Nanni Galli

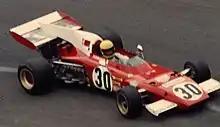
Galli driving for Ferrari at the 1972 French Grand Prix at Clermont-Ferrand.

Born in Bologna, Galli started his career in endurance racing. He won the Circuit of Mugello race in 1968 and finished second in the Targa Florio (with Ignazio Giunti) the same year. In the 1968 24 Hours of Le Mans, Galli and Giunti finished 4th in an Alfa Romeo T33/2. The following year at Le Mans, he shared a drive with Robin Widdows and they finished 7th in a Matra. Galli's final appearance at Le Mans was in 1970, where he shared an Alfa Romeo T33/3 with Rolf Stommelen. They did not finish.